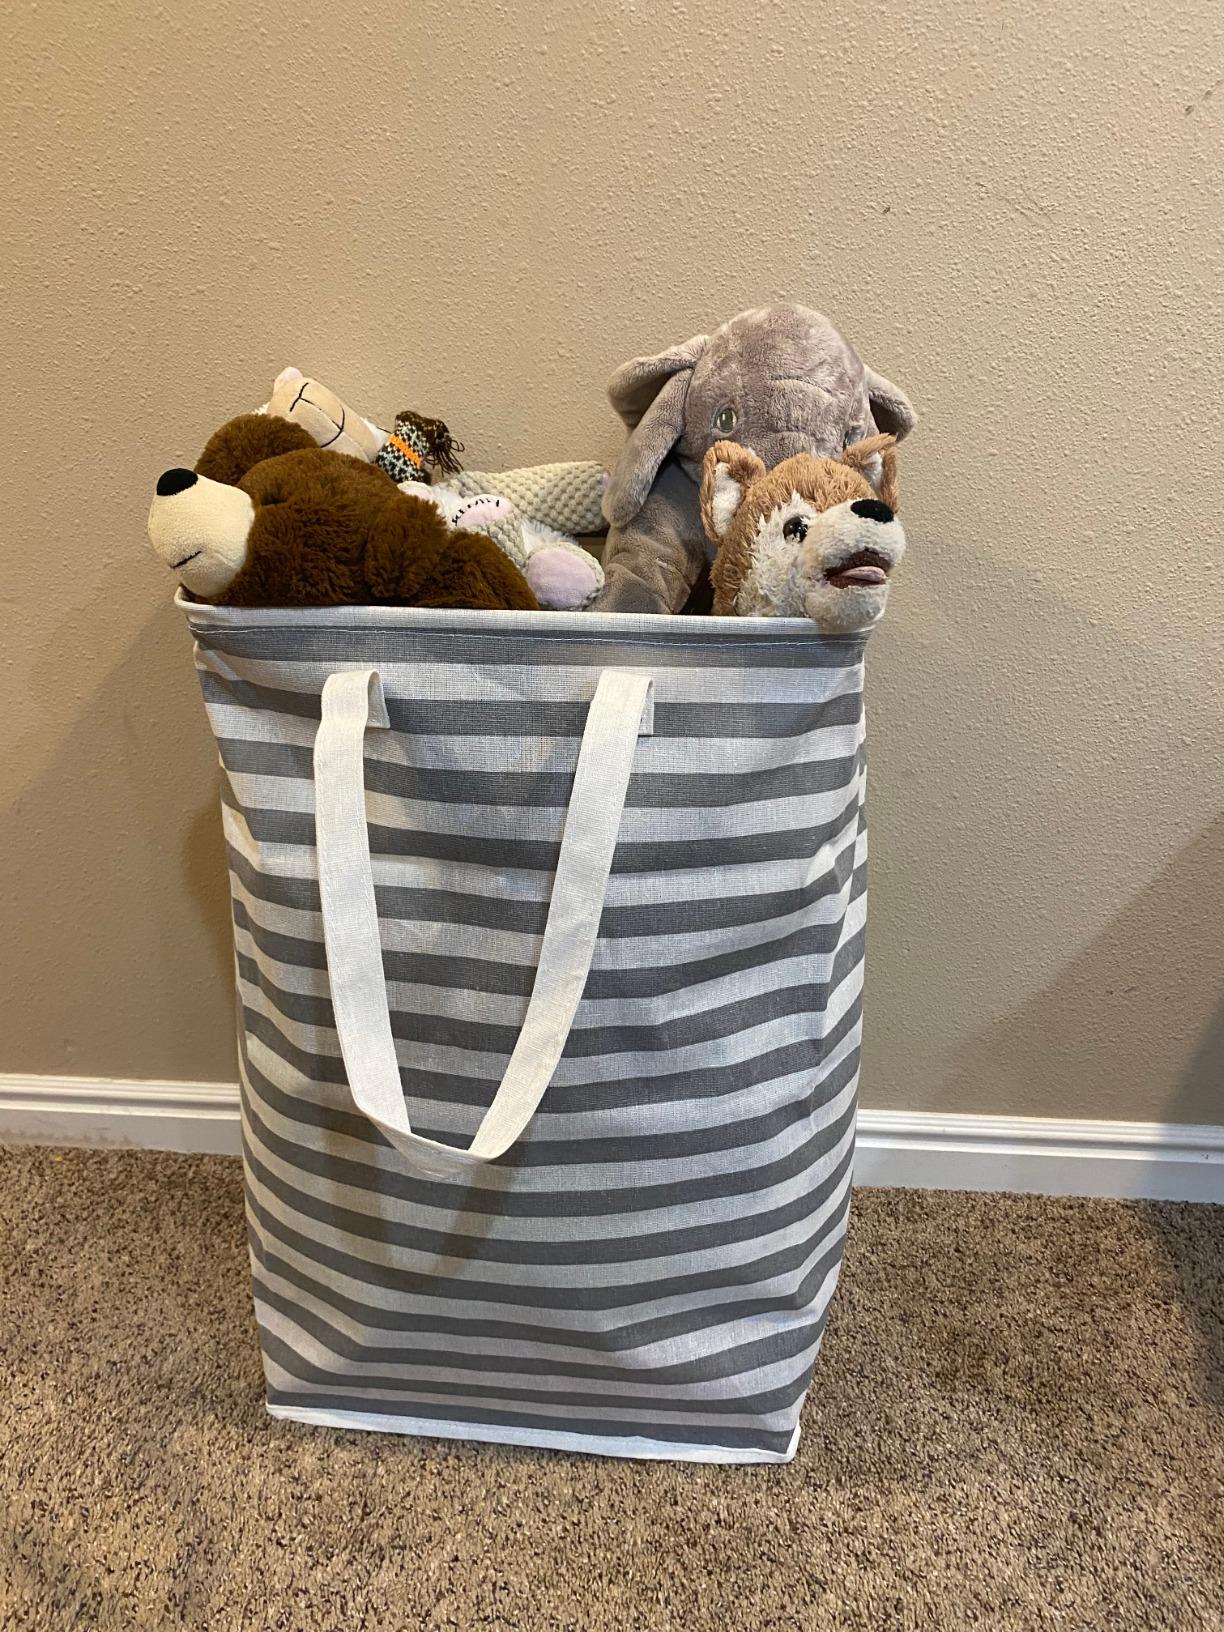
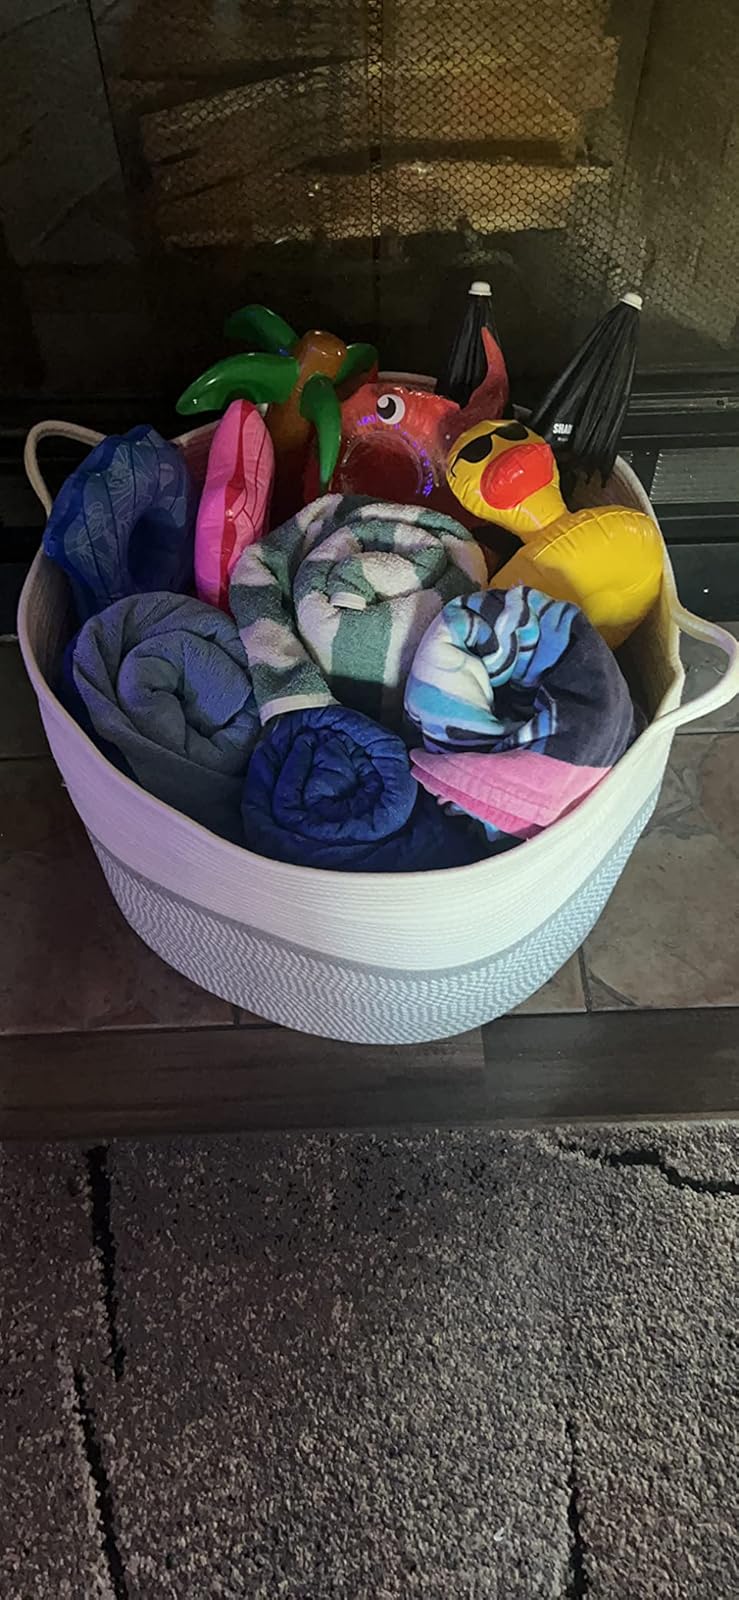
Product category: items_hamper
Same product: no